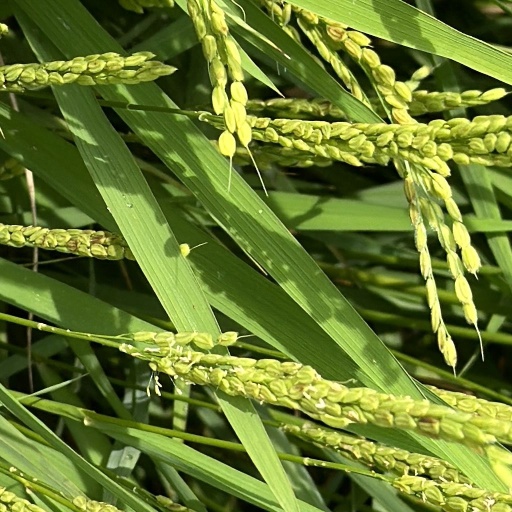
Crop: rice